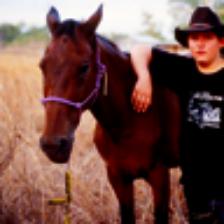
Label: NonHuman